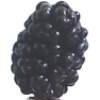
Label: Mulberry 1